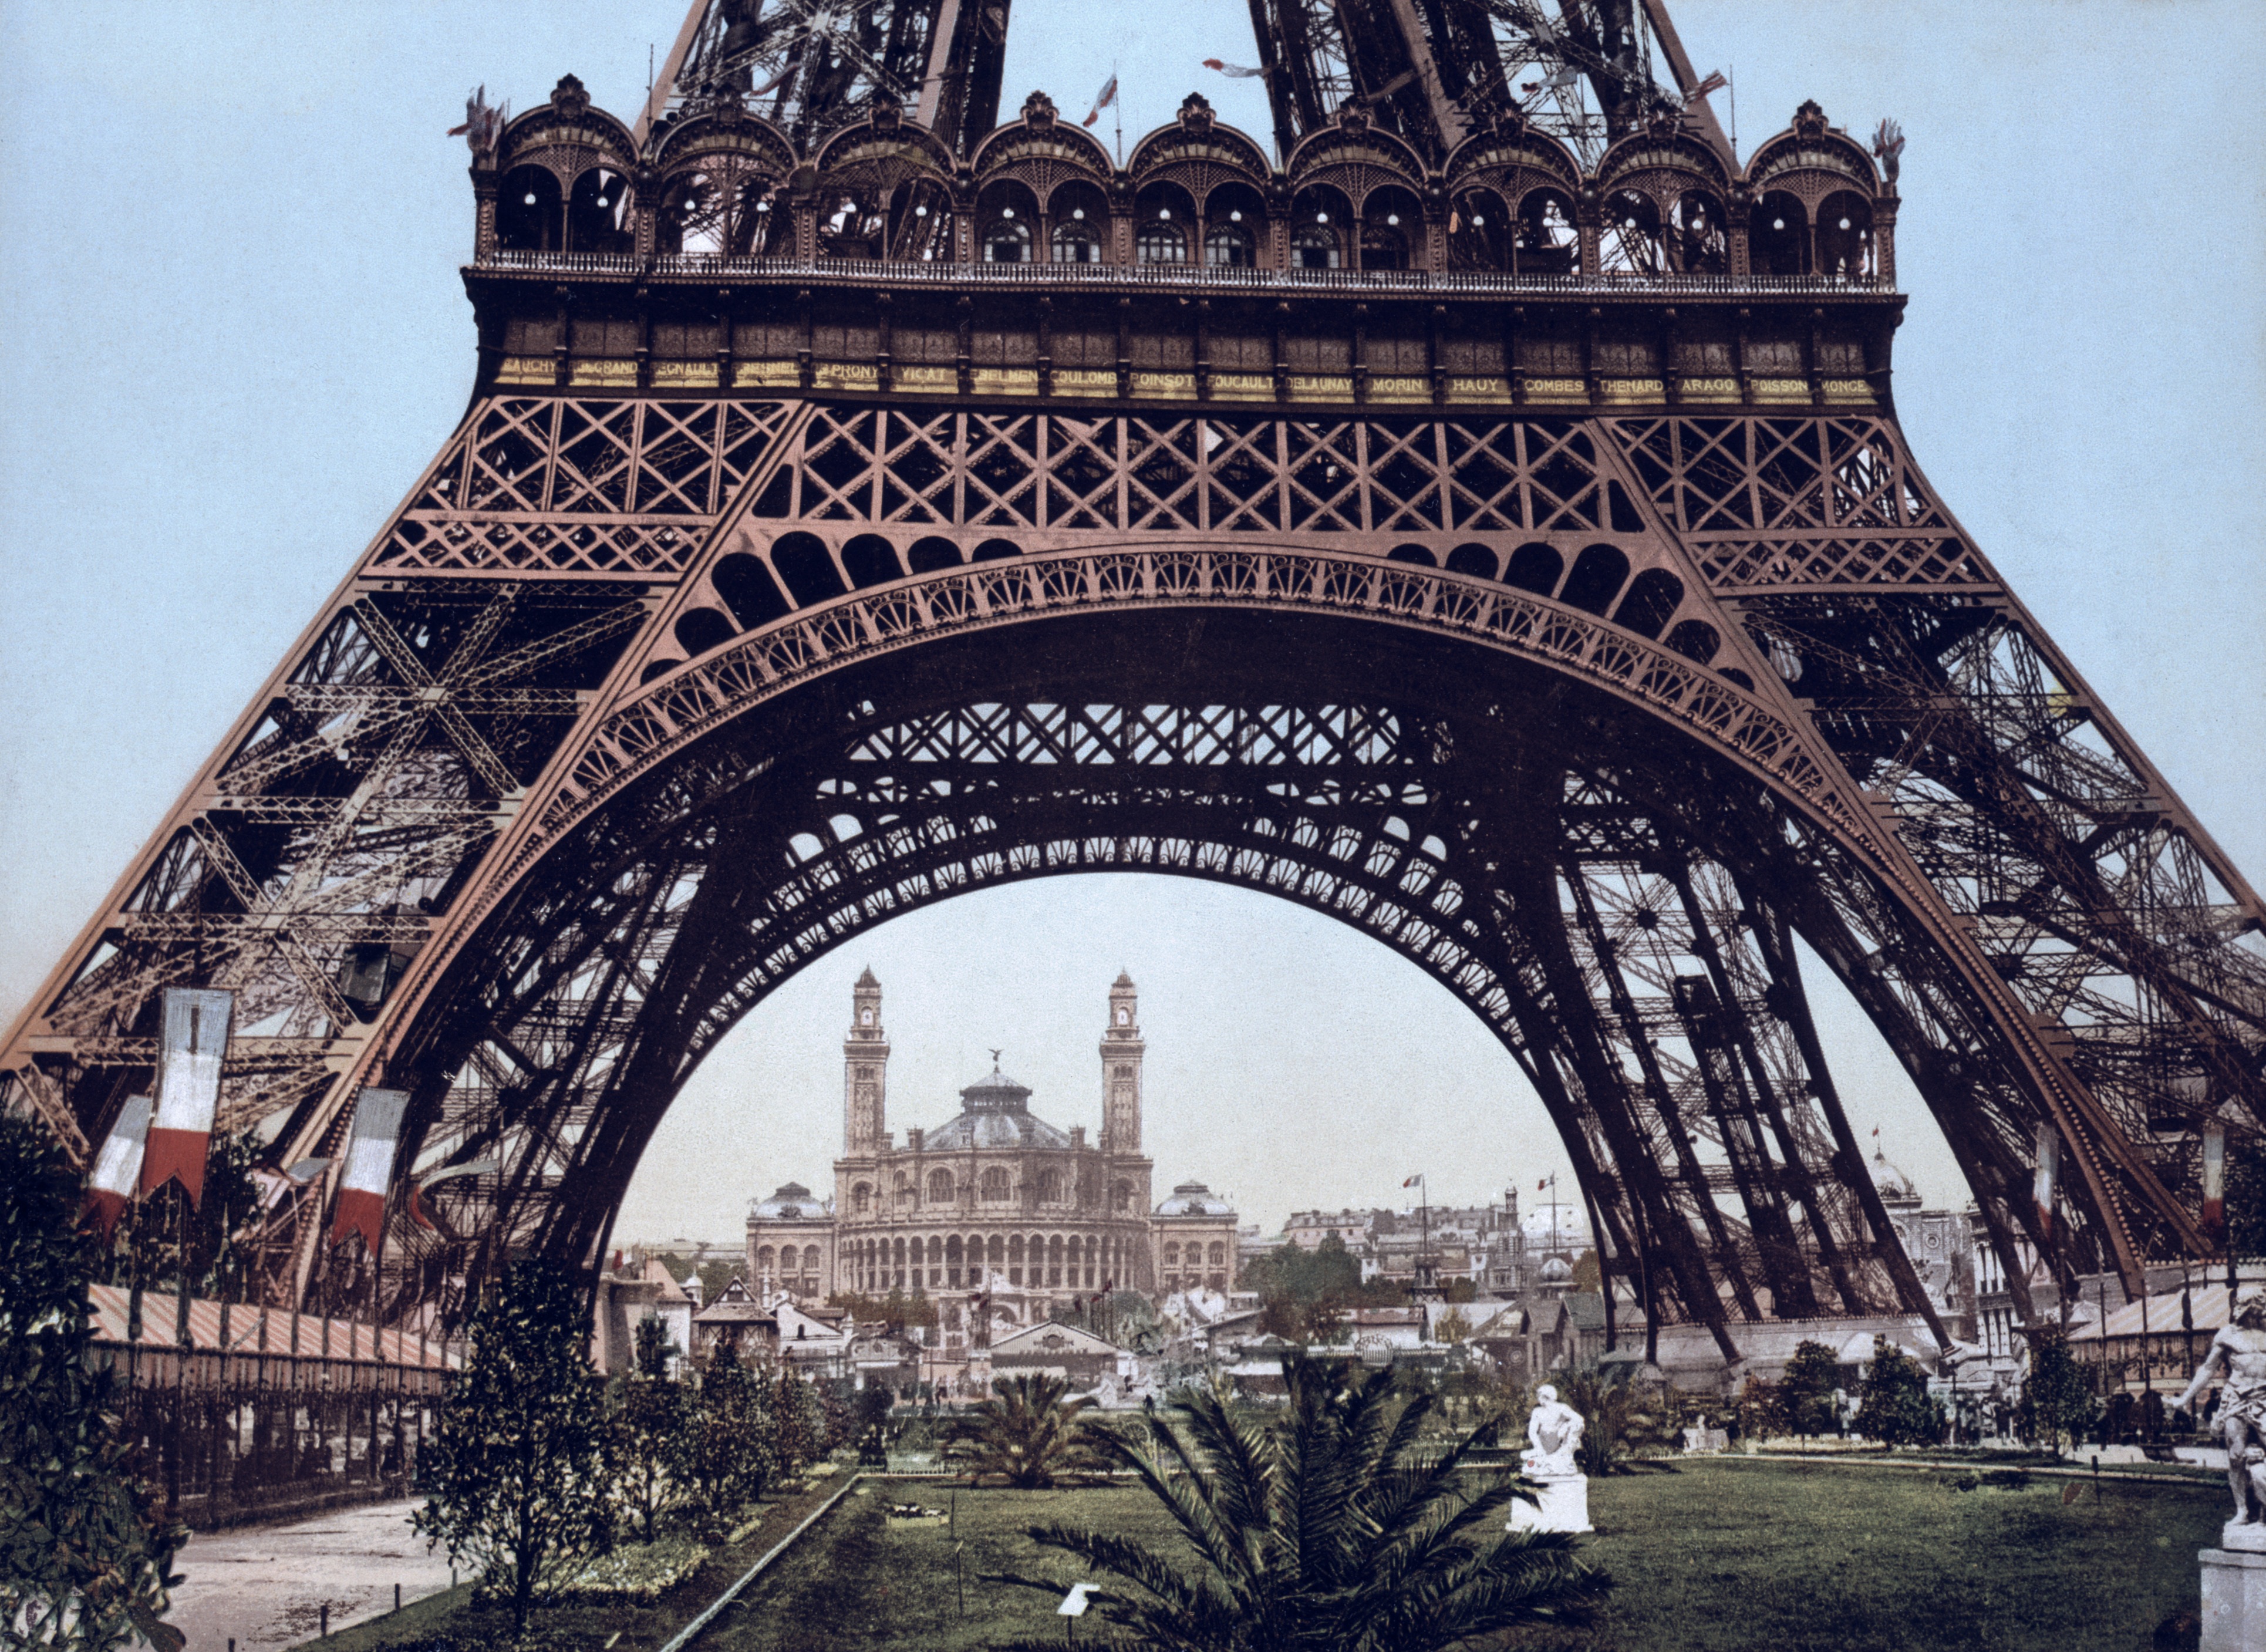
architecture, structure, building, palace, city, eiffel tower, france, arch, tower, landmark, trocadero, wallpaper, culture, heritage, builder, ancient monument, ancient history, alexandre gustave eiffel architect, park de mars field, universal exhibition in paris, in 1900, 1887 1889 work, symbol of the french capital, cultural site, puddled iron tower, antenna height 324 meters, 379 meters height top floor, 6 lifts, 3 floors plus 1 level, owner hall of paris, 2nd french attraction, along the seine